Garissa

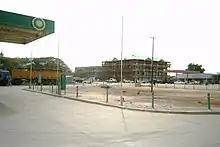
A BP petrol station in downtown Garissa.

Garissa is a market centre and the commercial hub of the Garissa County. The town has a university, Garissa University College and a number of colleges including Medical College. In December 2019, the Garissa Solar Power Station was inaugurated, providing grid power to Garissa town.